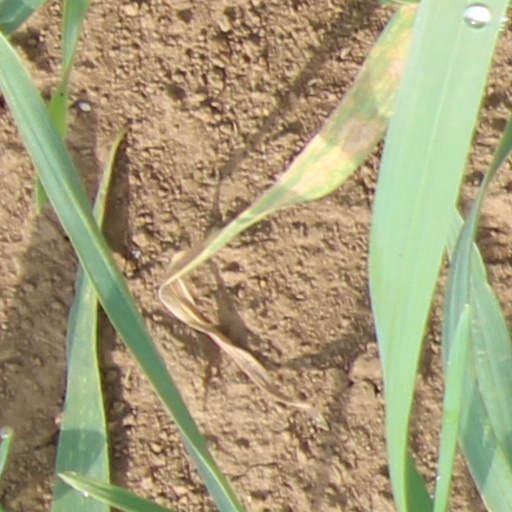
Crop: wheat